György Vókó

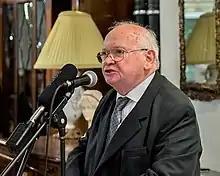
György Vókó in 2018

György Vókó (23 September 1946 – 5 April 2021) was a Hungarian criminologist, professor of criminology and criminal law, and director of Hungary's National Institute of Criminology ("Kriminológiai Intézet").